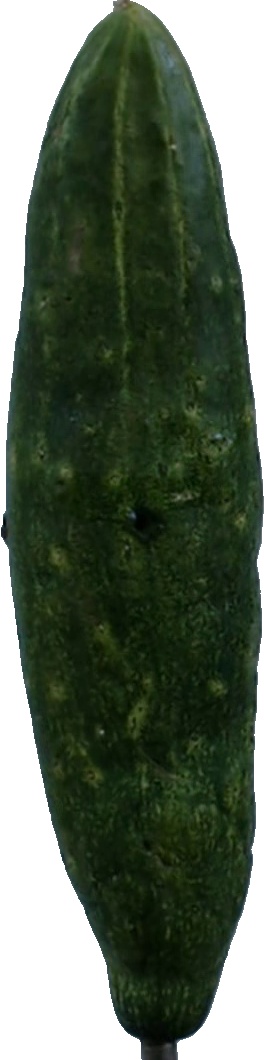
Label: cucumber_3